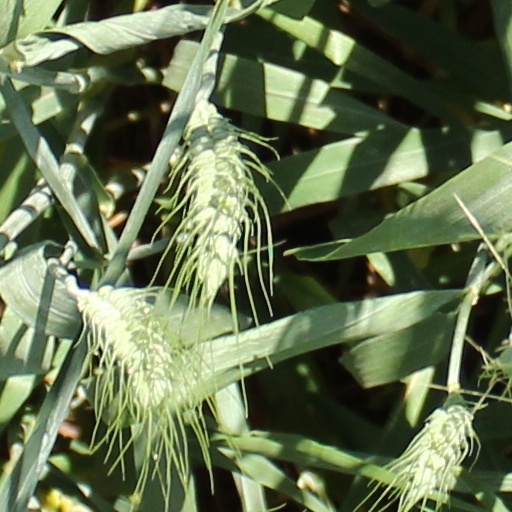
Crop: wheat